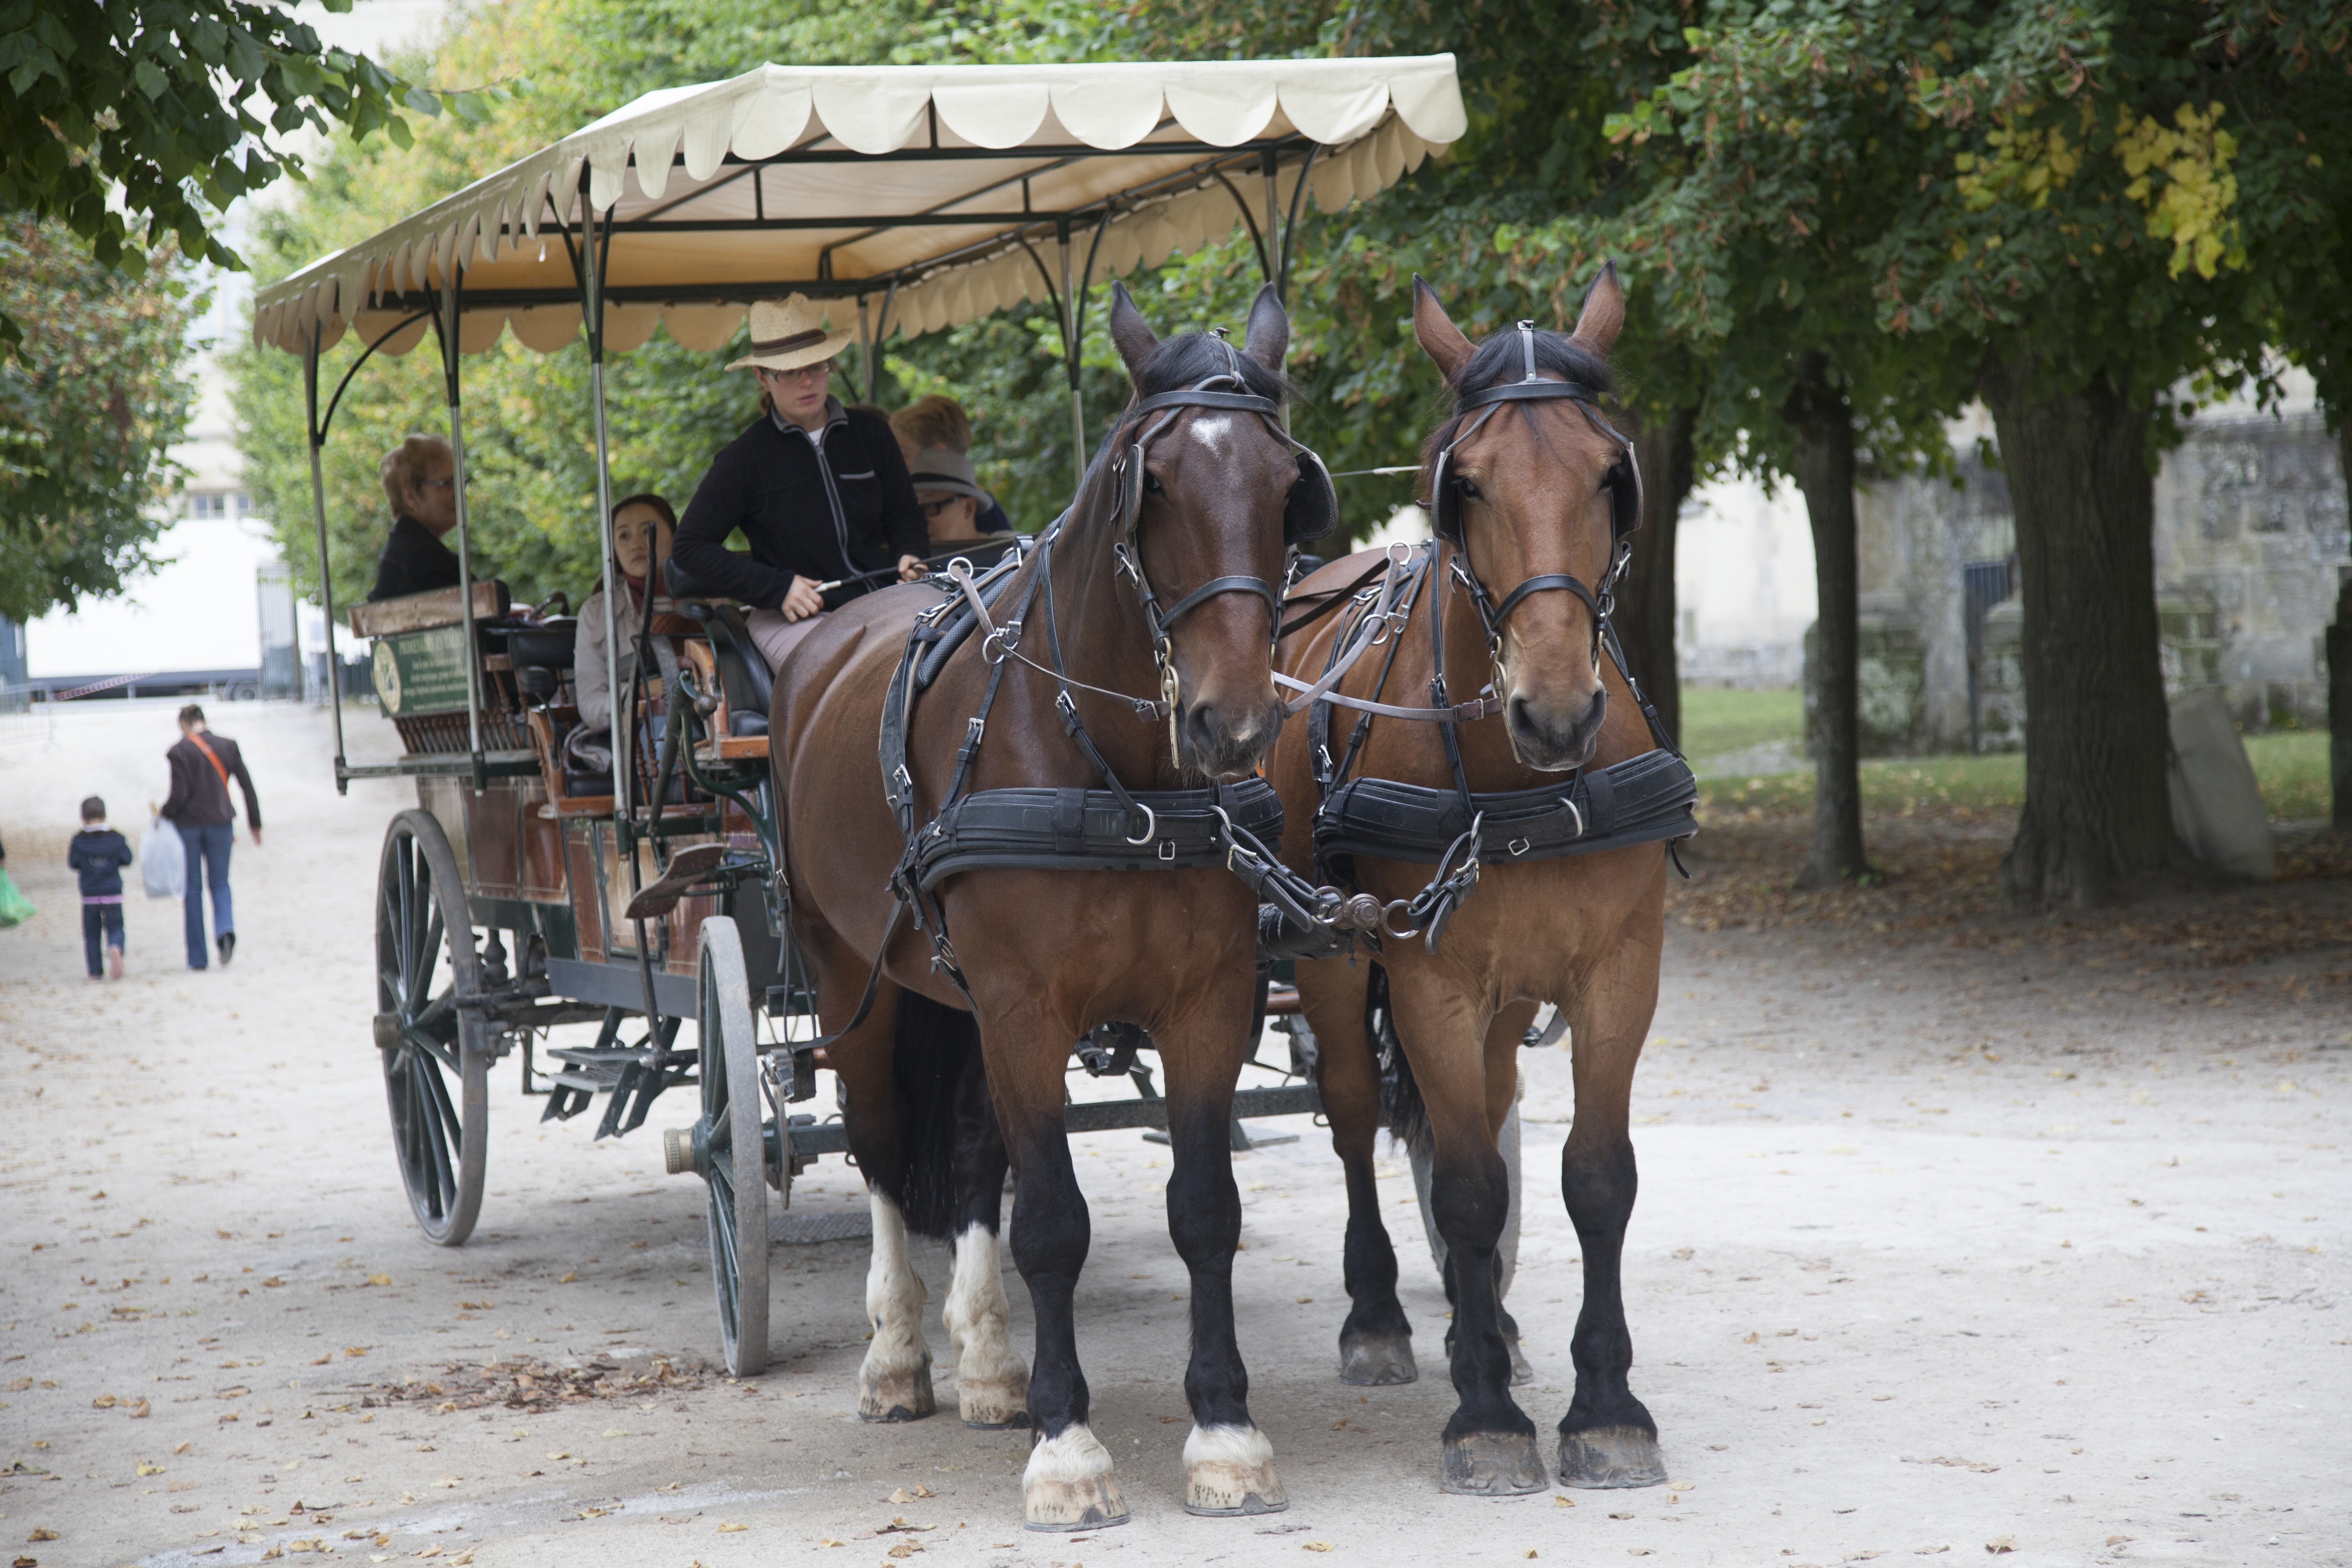
landscape, tree, nature, forest, path, cart, france, green, vehicle, ranch, horse, park, ride, tourism, leaves, horses, medieval, mare, carriage, good looking, equestrianism, pack animal, trail riding, fontainebleau, horse like mammal, horse harness, horse and buggy